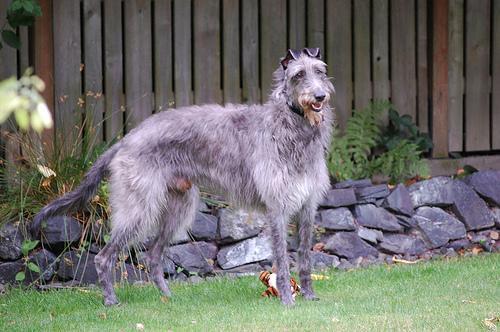
Scottish_deerhound